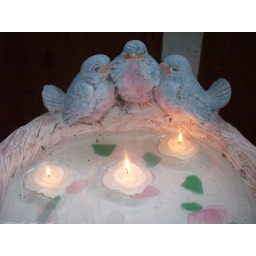
The little bird family have the cutest little faces. I put some beach glass in the bottom with some floating candles.